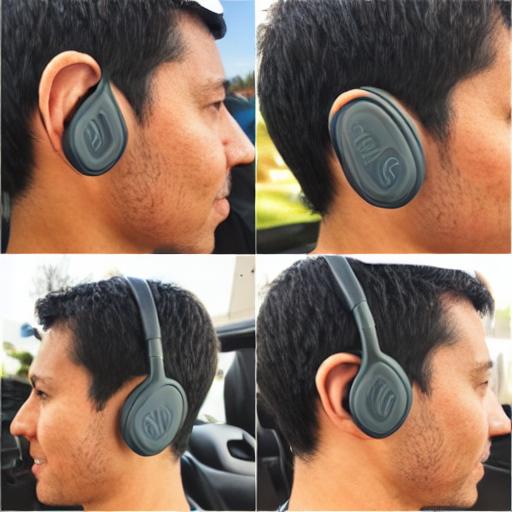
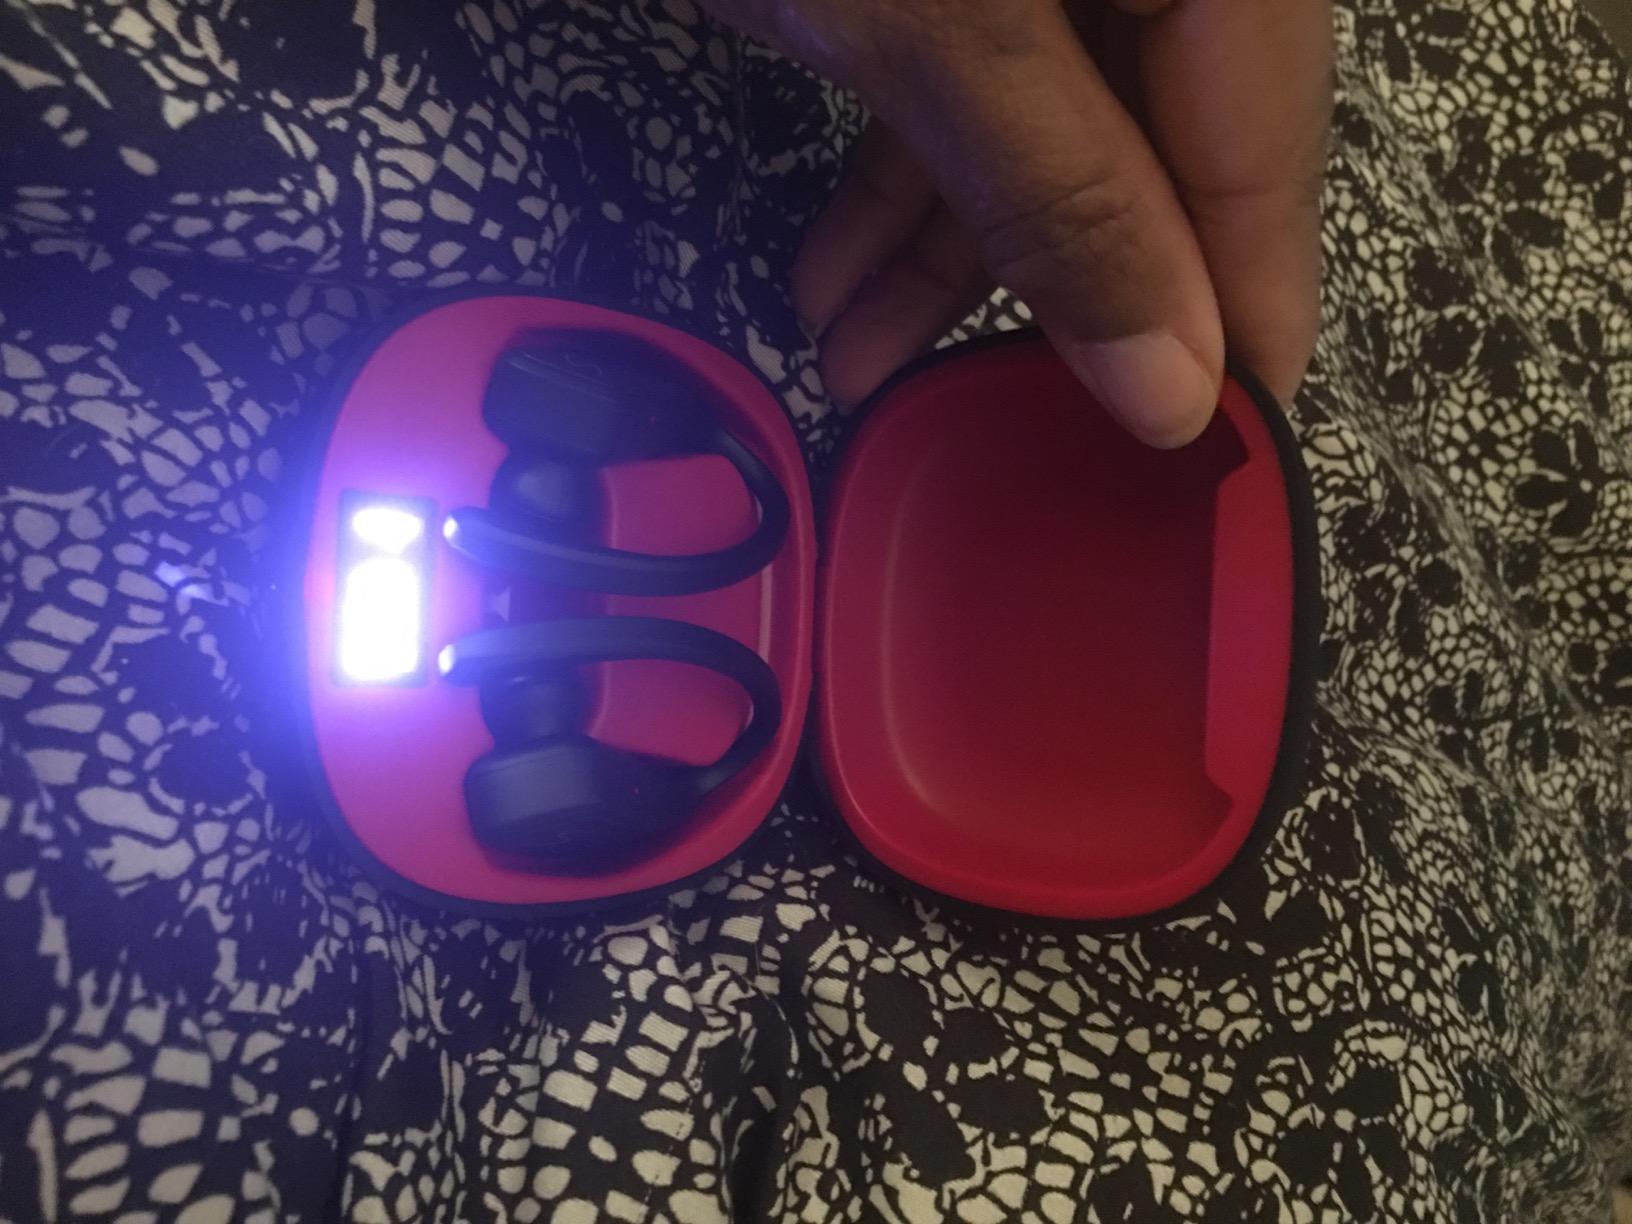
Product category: earbuds
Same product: no